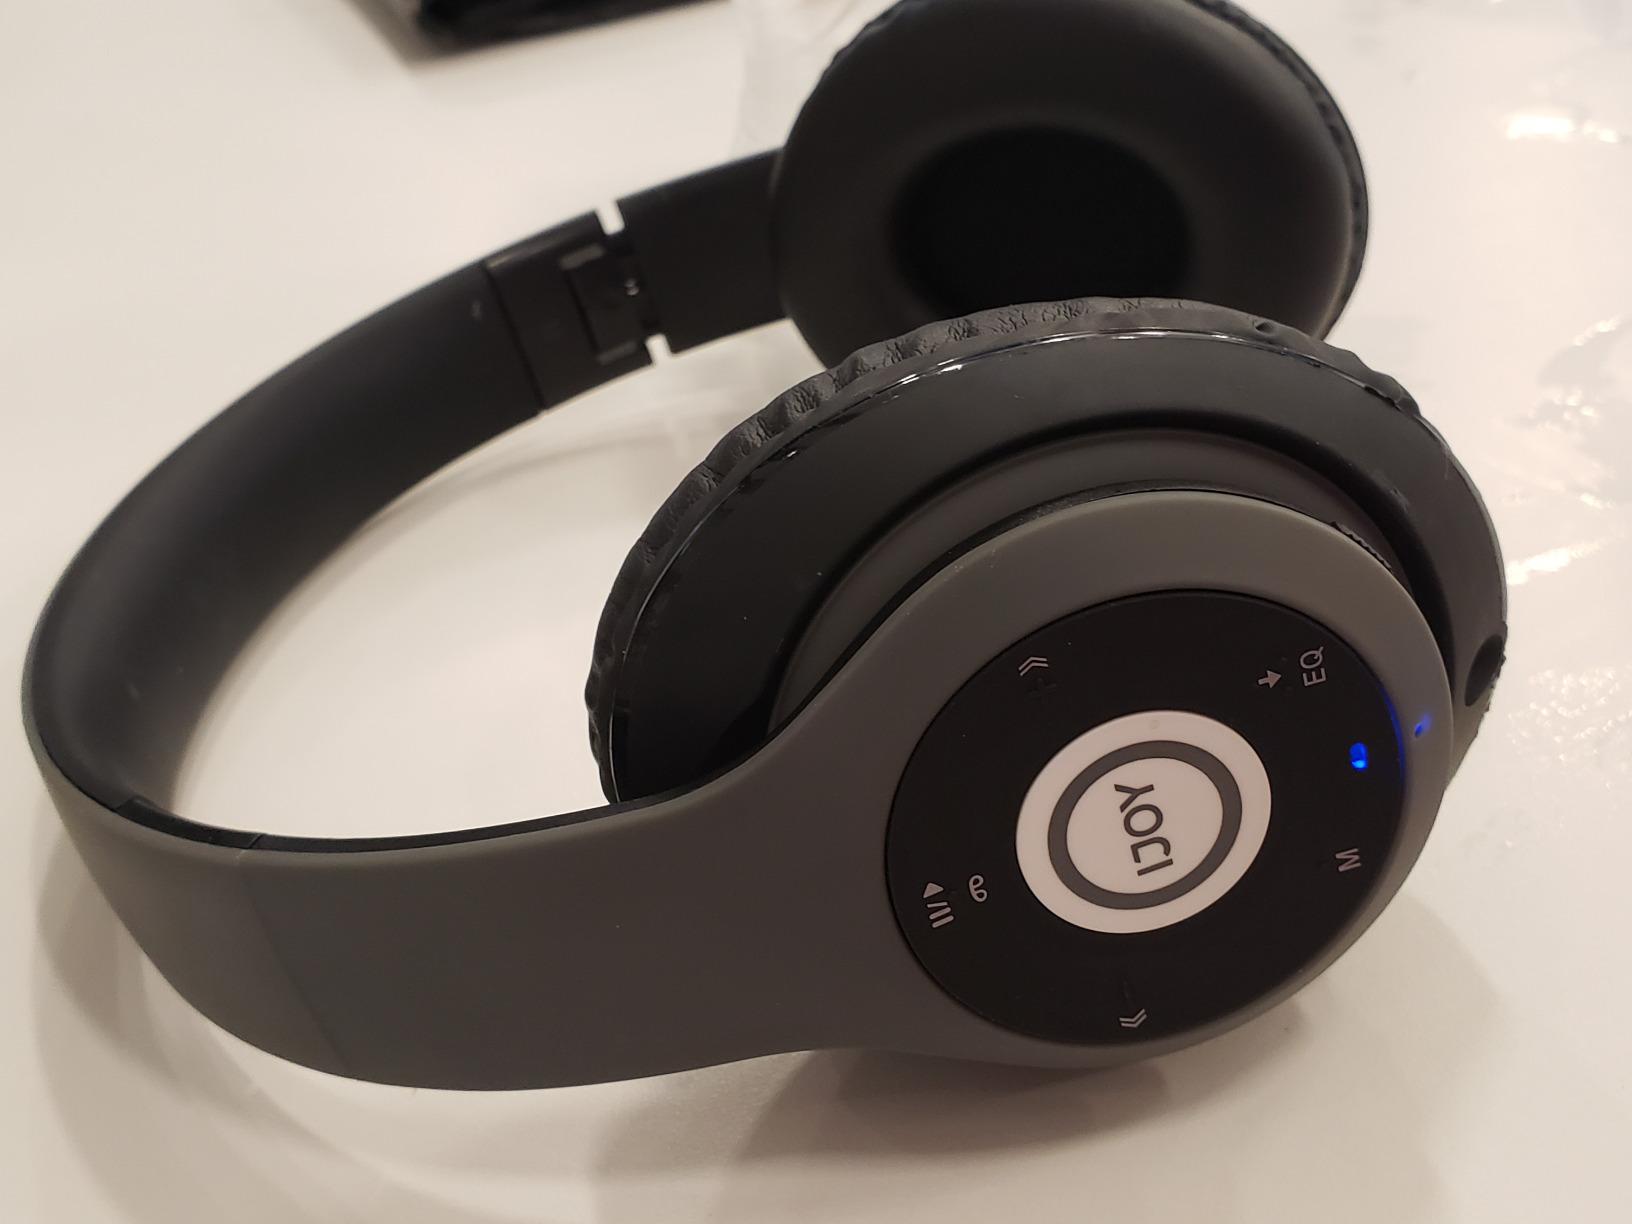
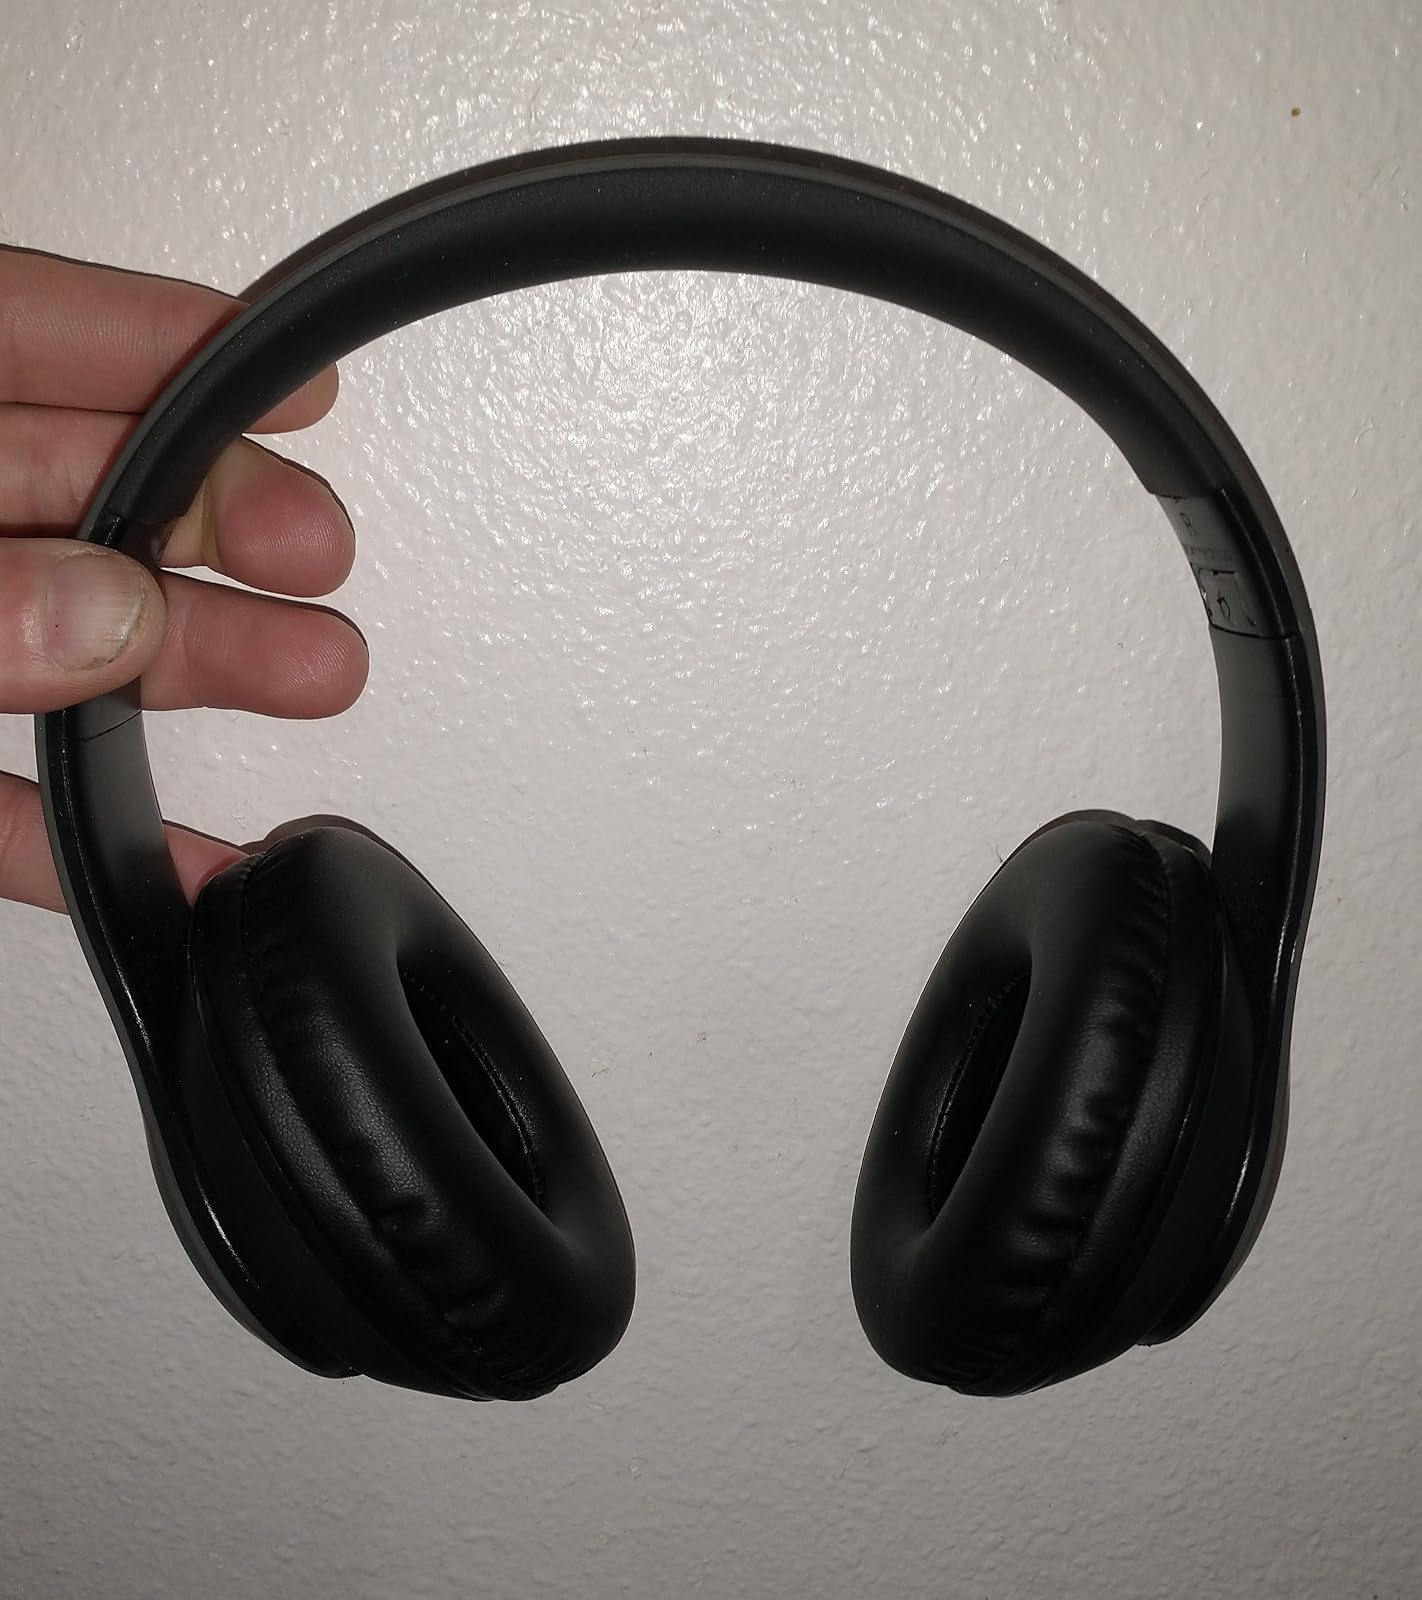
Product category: headphones
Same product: yes